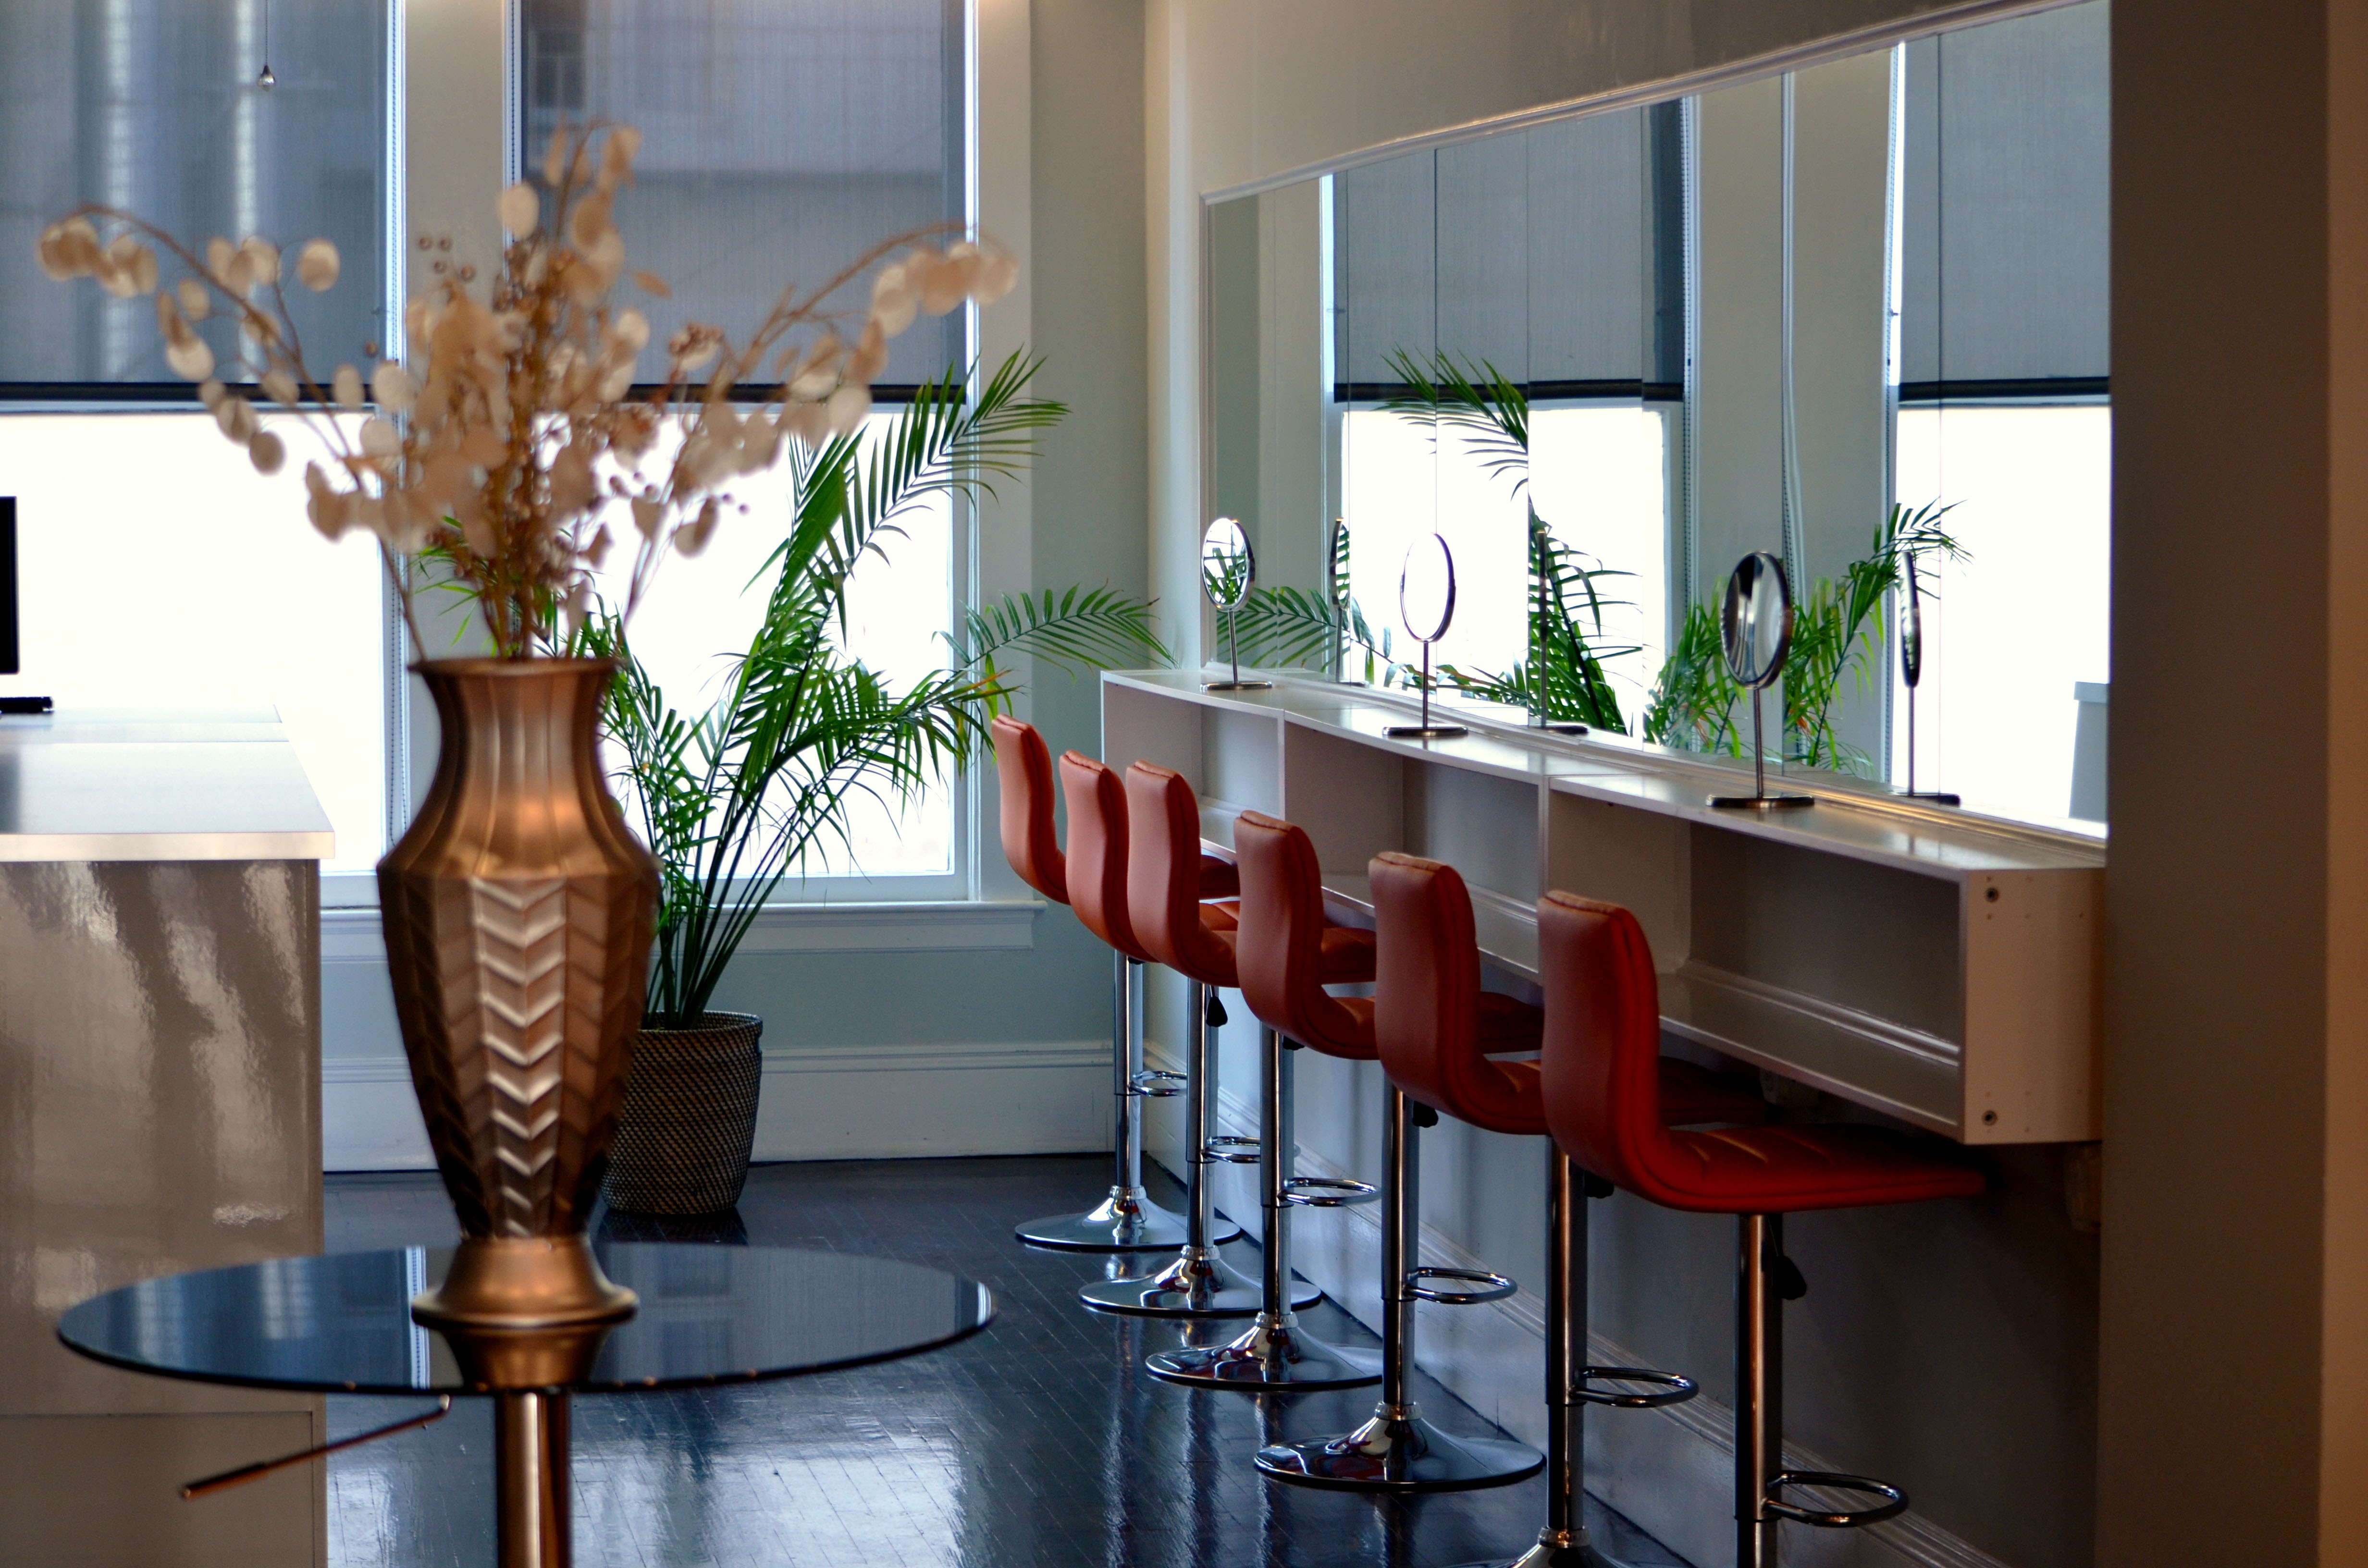
home, property, living room, room, apartment, interior design, chairs, design, spa, mirror, salon, seats, cosmetics, condominium, dining room, hair salon, window covering